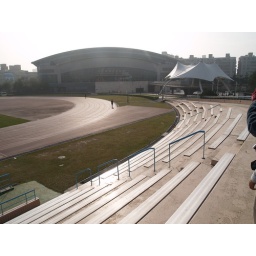
Hsingchuang Stadium Park. Field &amp;amp; track, building in far is Basket ball court